Desoldering

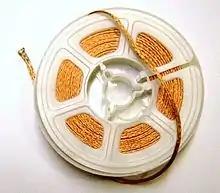
Solder wick on a reel

Desoldering braid, also known as desoldering wick or solder wick, is finely braided 18 to 42 AWG copper wire coated with rosin flux, usually supplied on a roll.